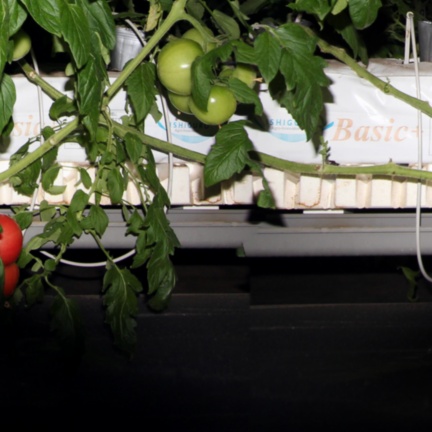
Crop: tomato